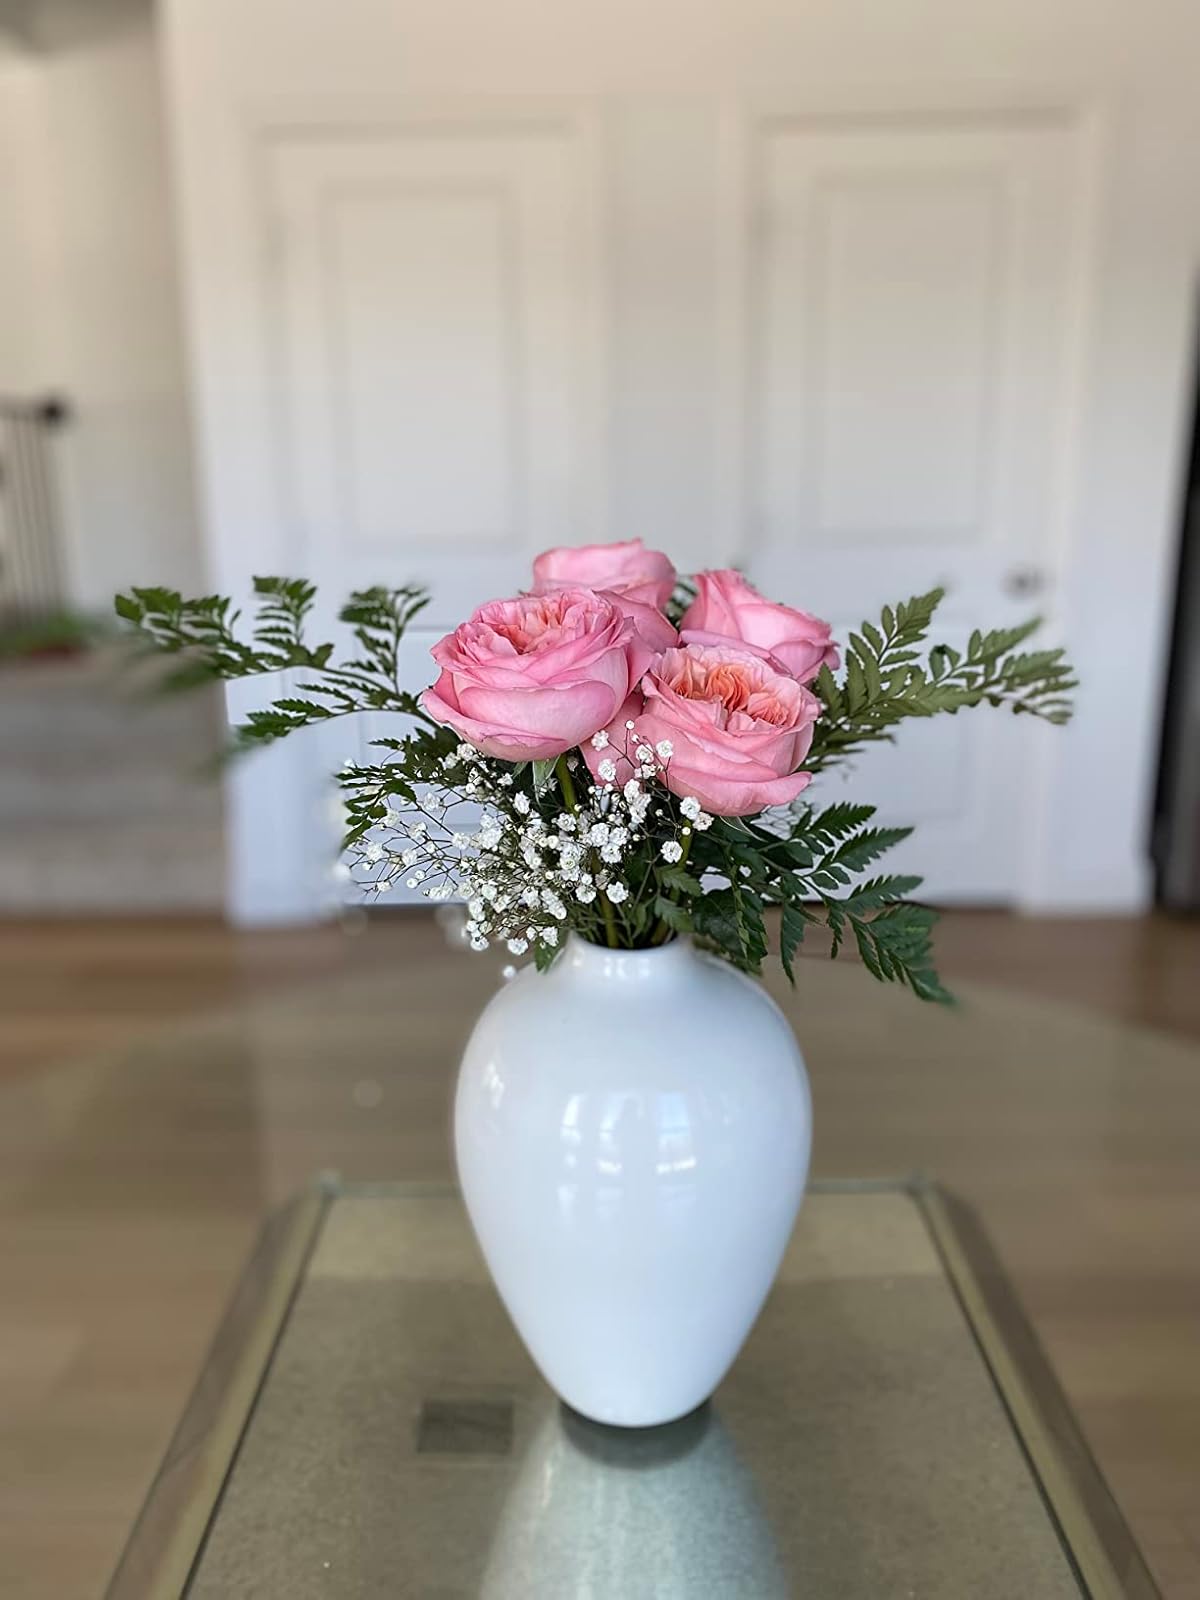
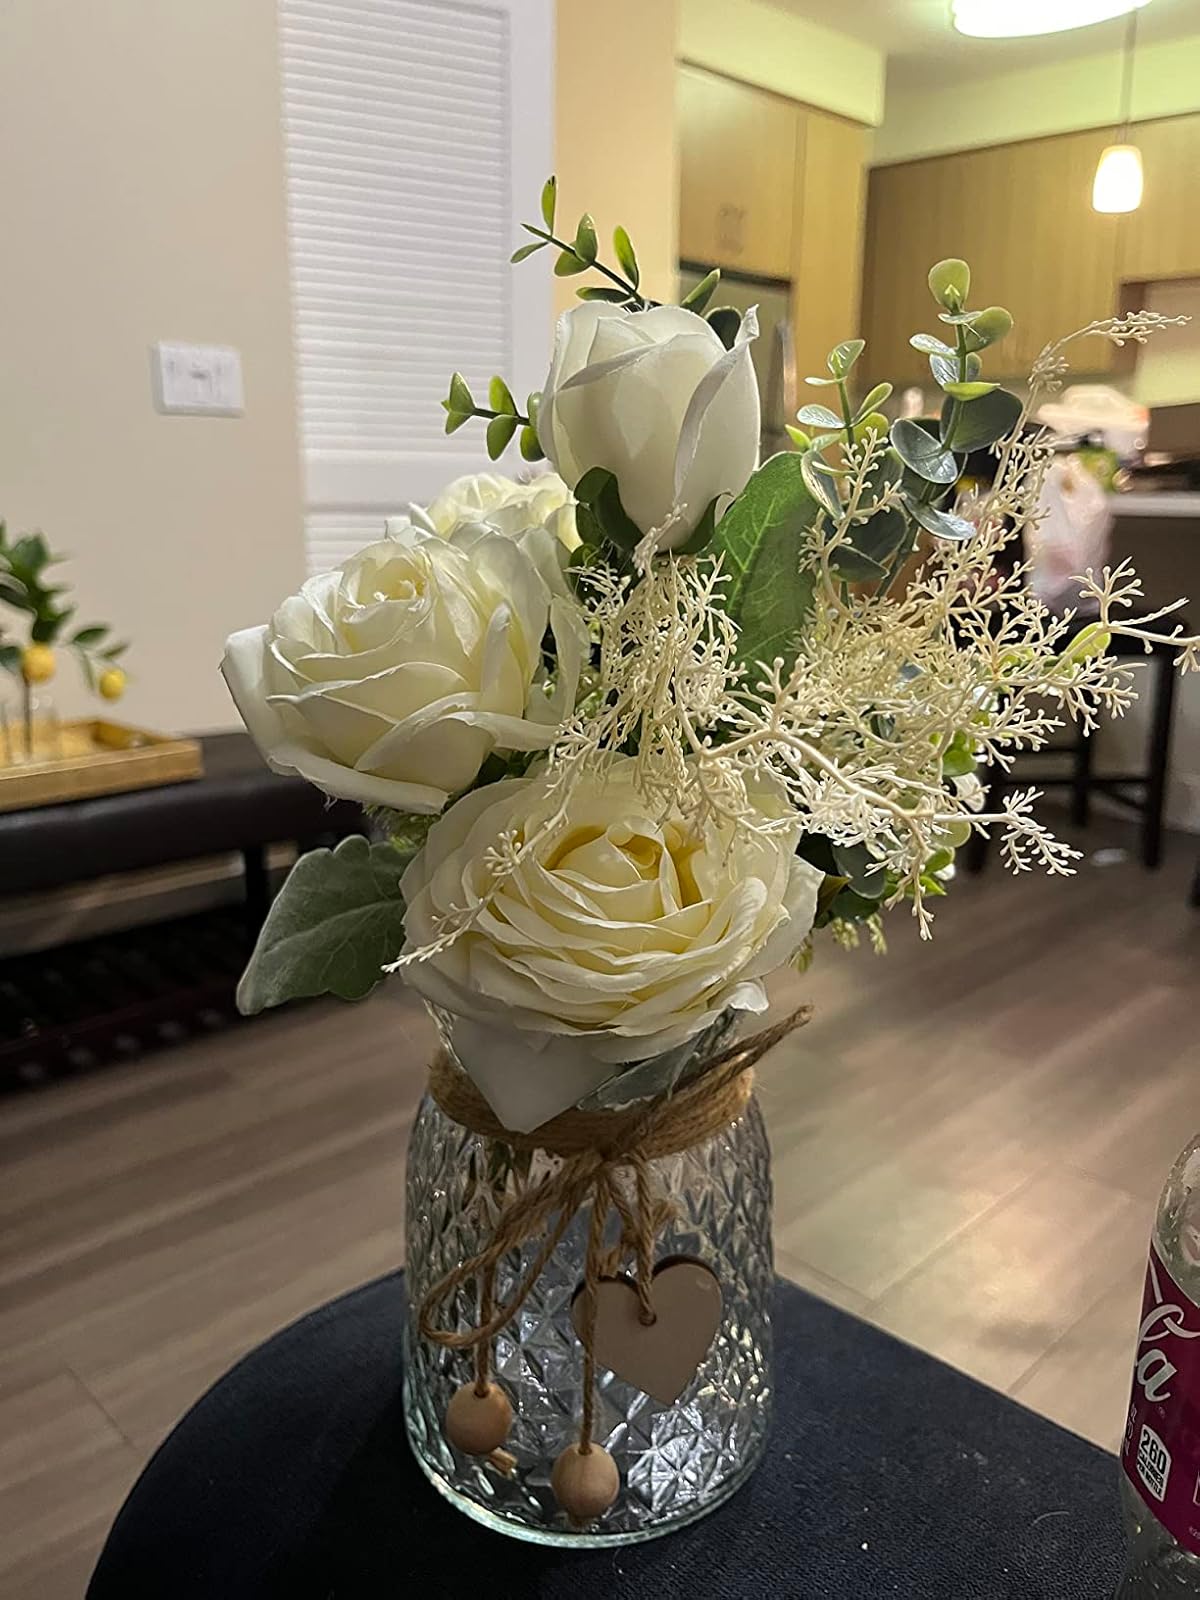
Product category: vase
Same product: no